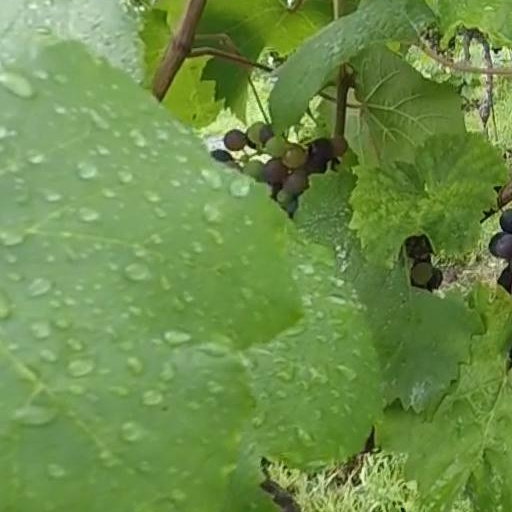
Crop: grape